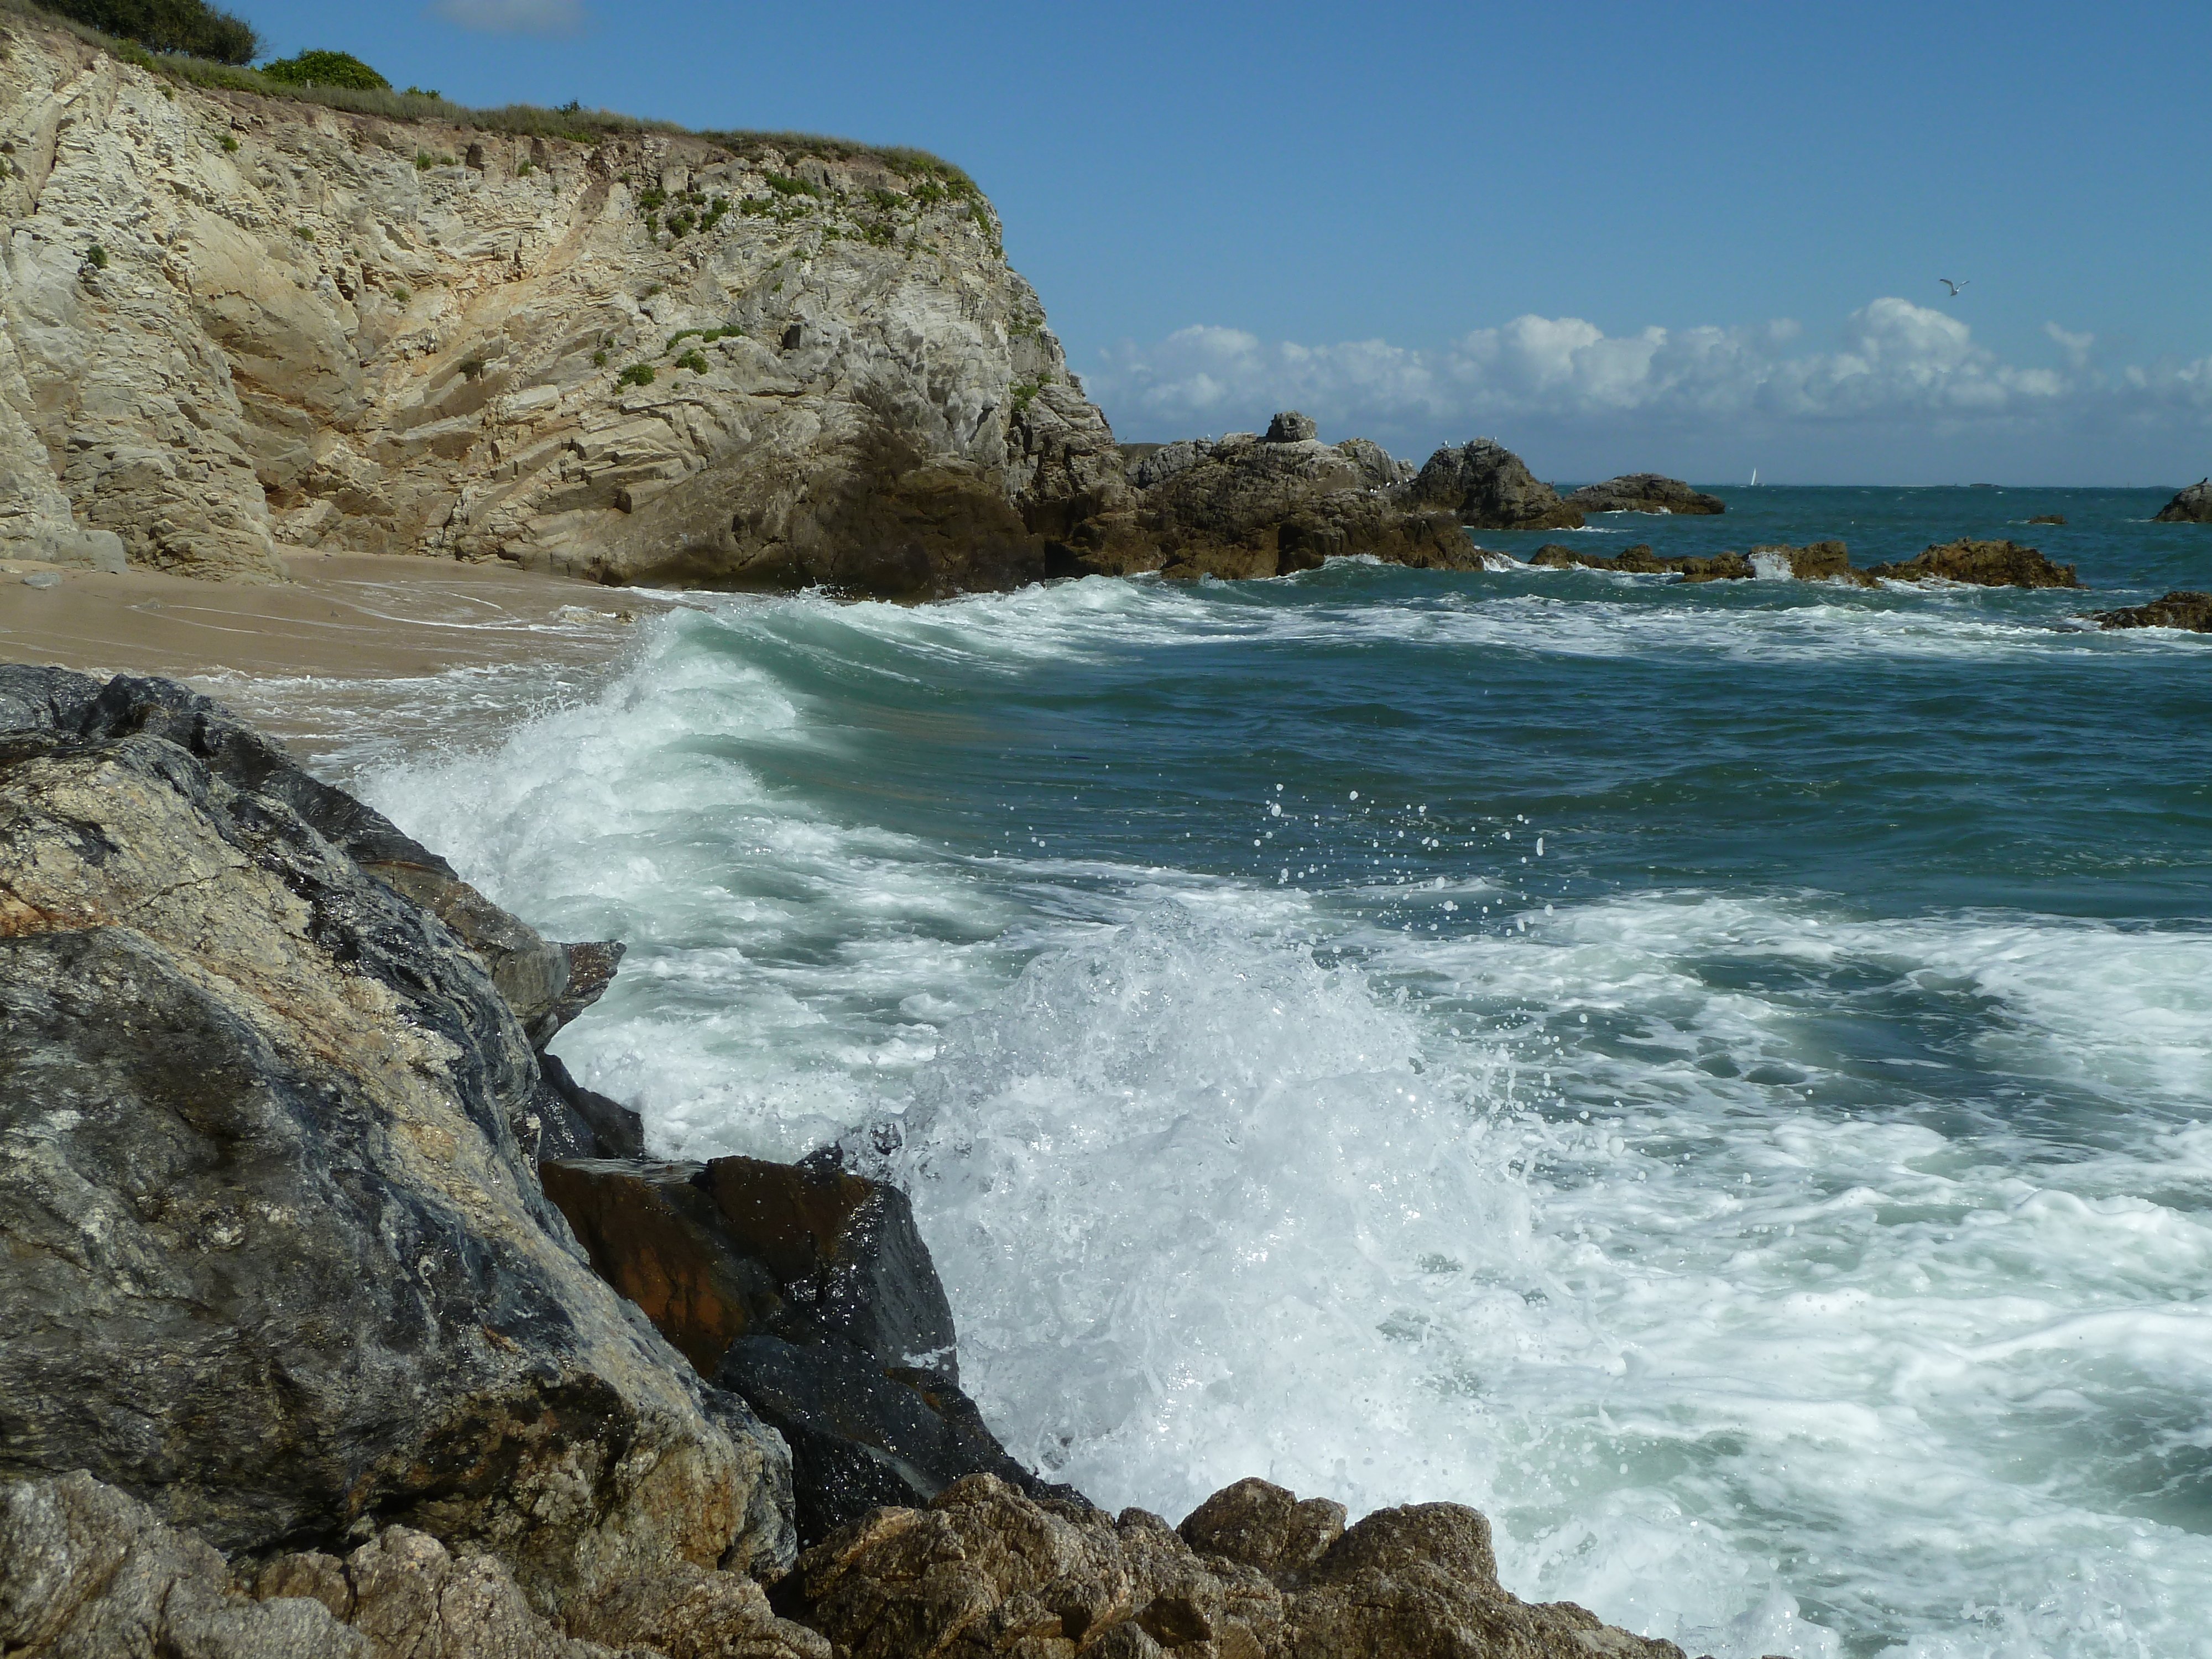
beach, sea, coast, water, rock, ocean, shore, wave, vacation, cliff, surf, cove, bay, rapid, terrain, material, body of water, atlantic, cape, landform, geographical feature, wind wave, la turballe